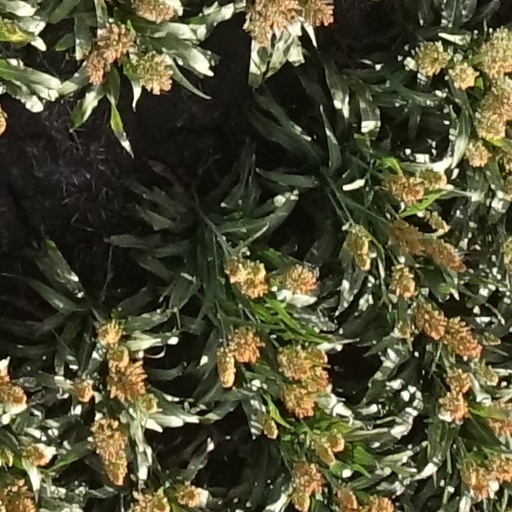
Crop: sorghum